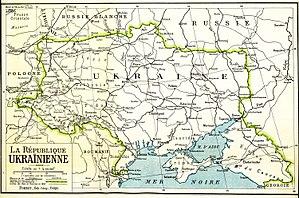
La Grande Ukraine fait référence à un concept irrédentiste du territoire revendiqué par certains groupes nationalistes ukrainiens, en raison de la présence actuelle ou historique des populations ukrainiennes dans ces régions.